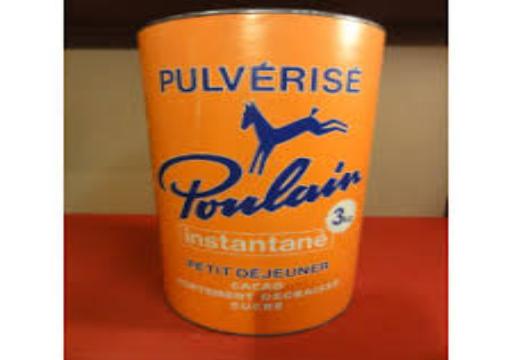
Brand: Poulain
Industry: Food